The Edgewater (Madison, Wisconsin)

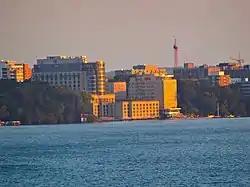
The rounded 11-story tower of the 2014 addition to the Edgewater seen from Lake Mendota

In 2010, it was slated for a $98 million redevelopment. The City of Madison was to contribute $16 million to the renovation. In 2014, Whitney Gould described the latest expansion: Alas, a 1973 addition to the hotel—a graceless horizontal slab—was an insult, cheapening the original. The latest proposed expansion, designed by the Boston firm of Elkus Manfredi for the Hammes Co., is not in that dismal rank, thank goodness, but it's far from inspired. Rather, it's timid and nostalgic. Surely these otherwise talented architects, and Madison, can do better. The $109 million project envisions a landscaped public plaza atop the '70s addition, with a staircase down to the lake, and an 11-story tower at the east end of the property. The old Edgewater would be restored. Three cheers for the restoration. But so far the design for the plaza looks generic; the architects say it is undergoing revisions. One can only hope the result will be greener and more inventive. Imagine what a world-class landscape architect like Kathryn Gustafson, who designed the lush, evocative Lurie Garden at Chicago's Millennium Park, could do with such a space.